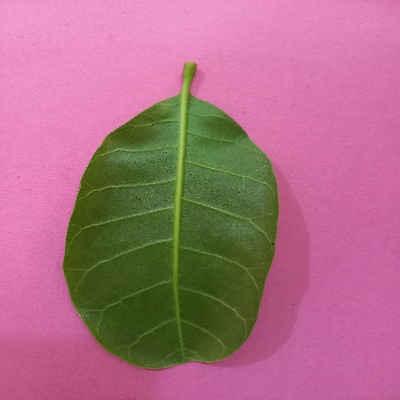
Crop: Cashew
Condition: healthy